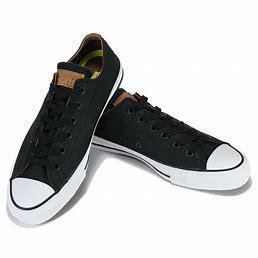
Brand: Converse
Model: Ctas Ox